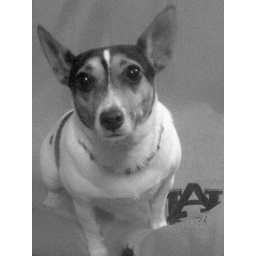
Abby in black and white